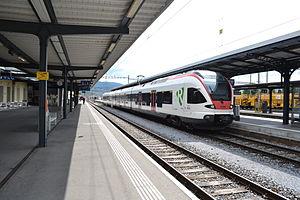
Quais 1 et 2 de la gare de Delémont avec rame Flirt RABe de la Ligne S3 du Regio S-Bahn.